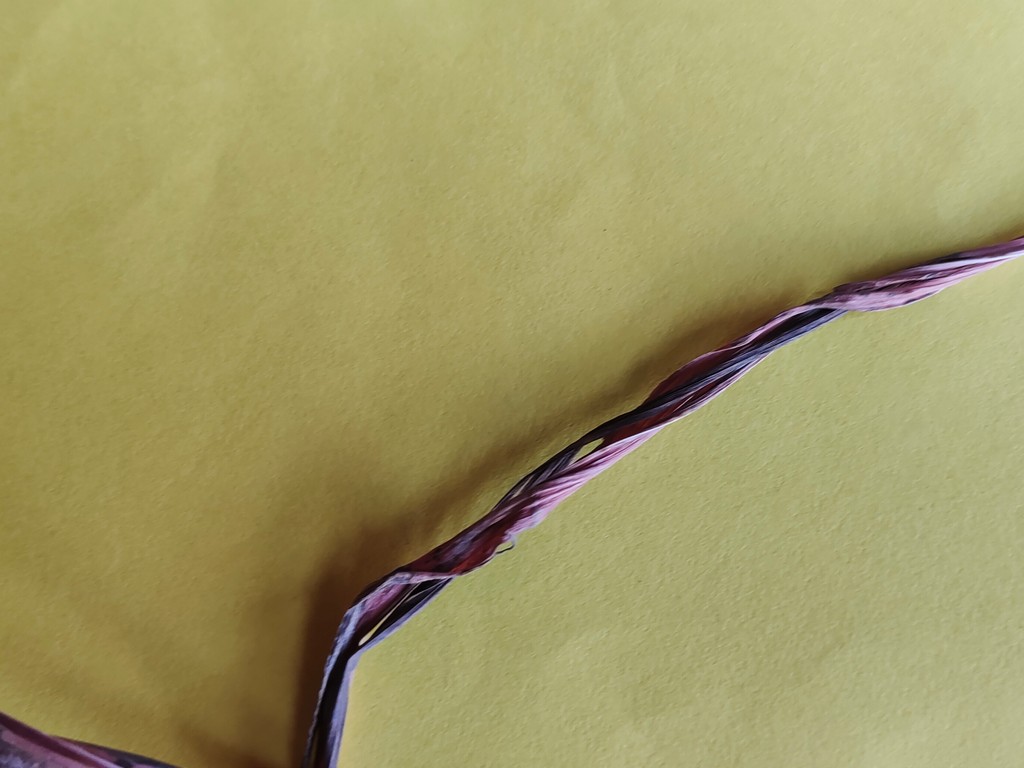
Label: Dried